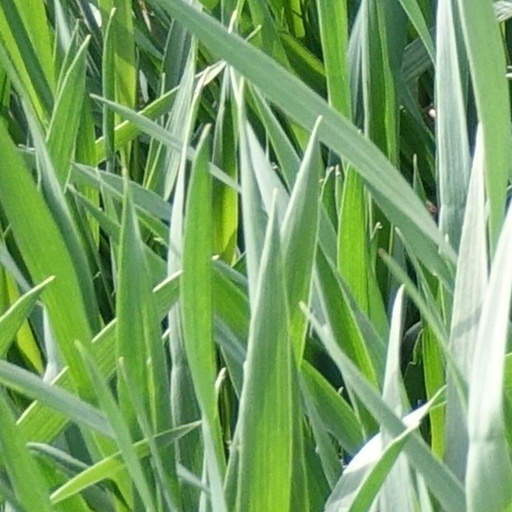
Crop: wheat